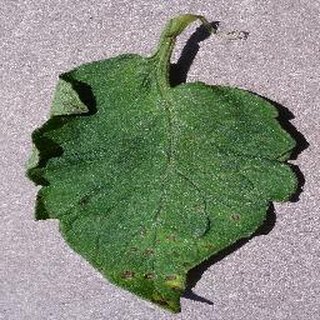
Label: tomato_septoria_leaf_spot